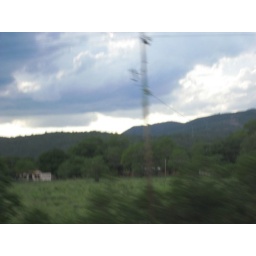
Taken out the window on the bus ride home. Somewhere near Valencia, maybe.